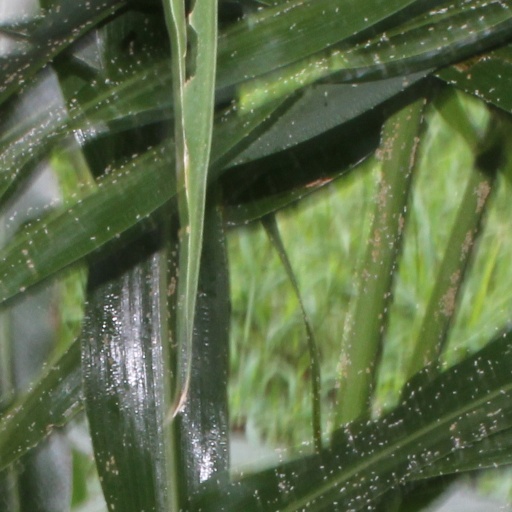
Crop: sorghum